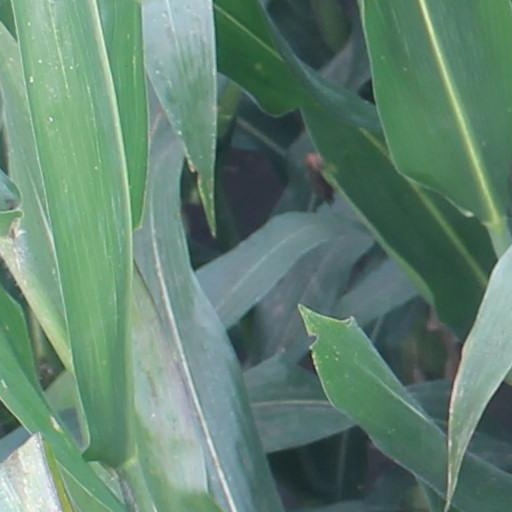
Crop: maize; corn